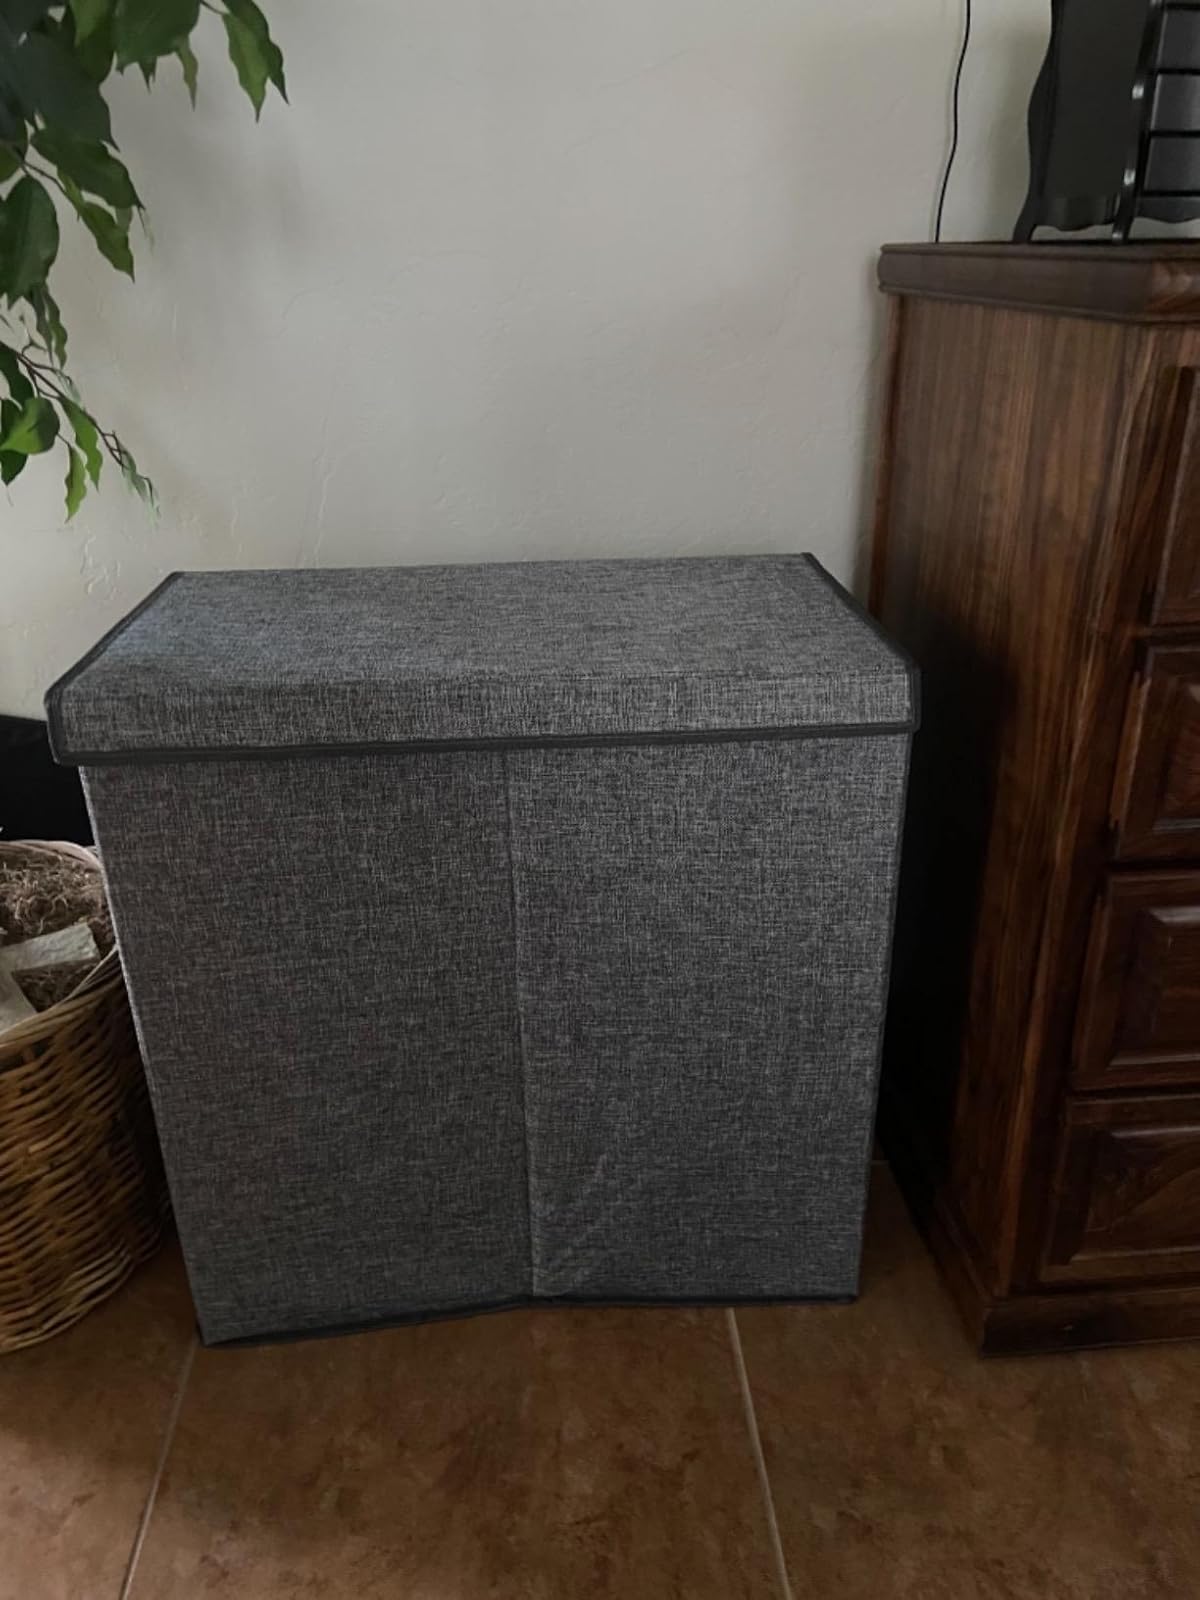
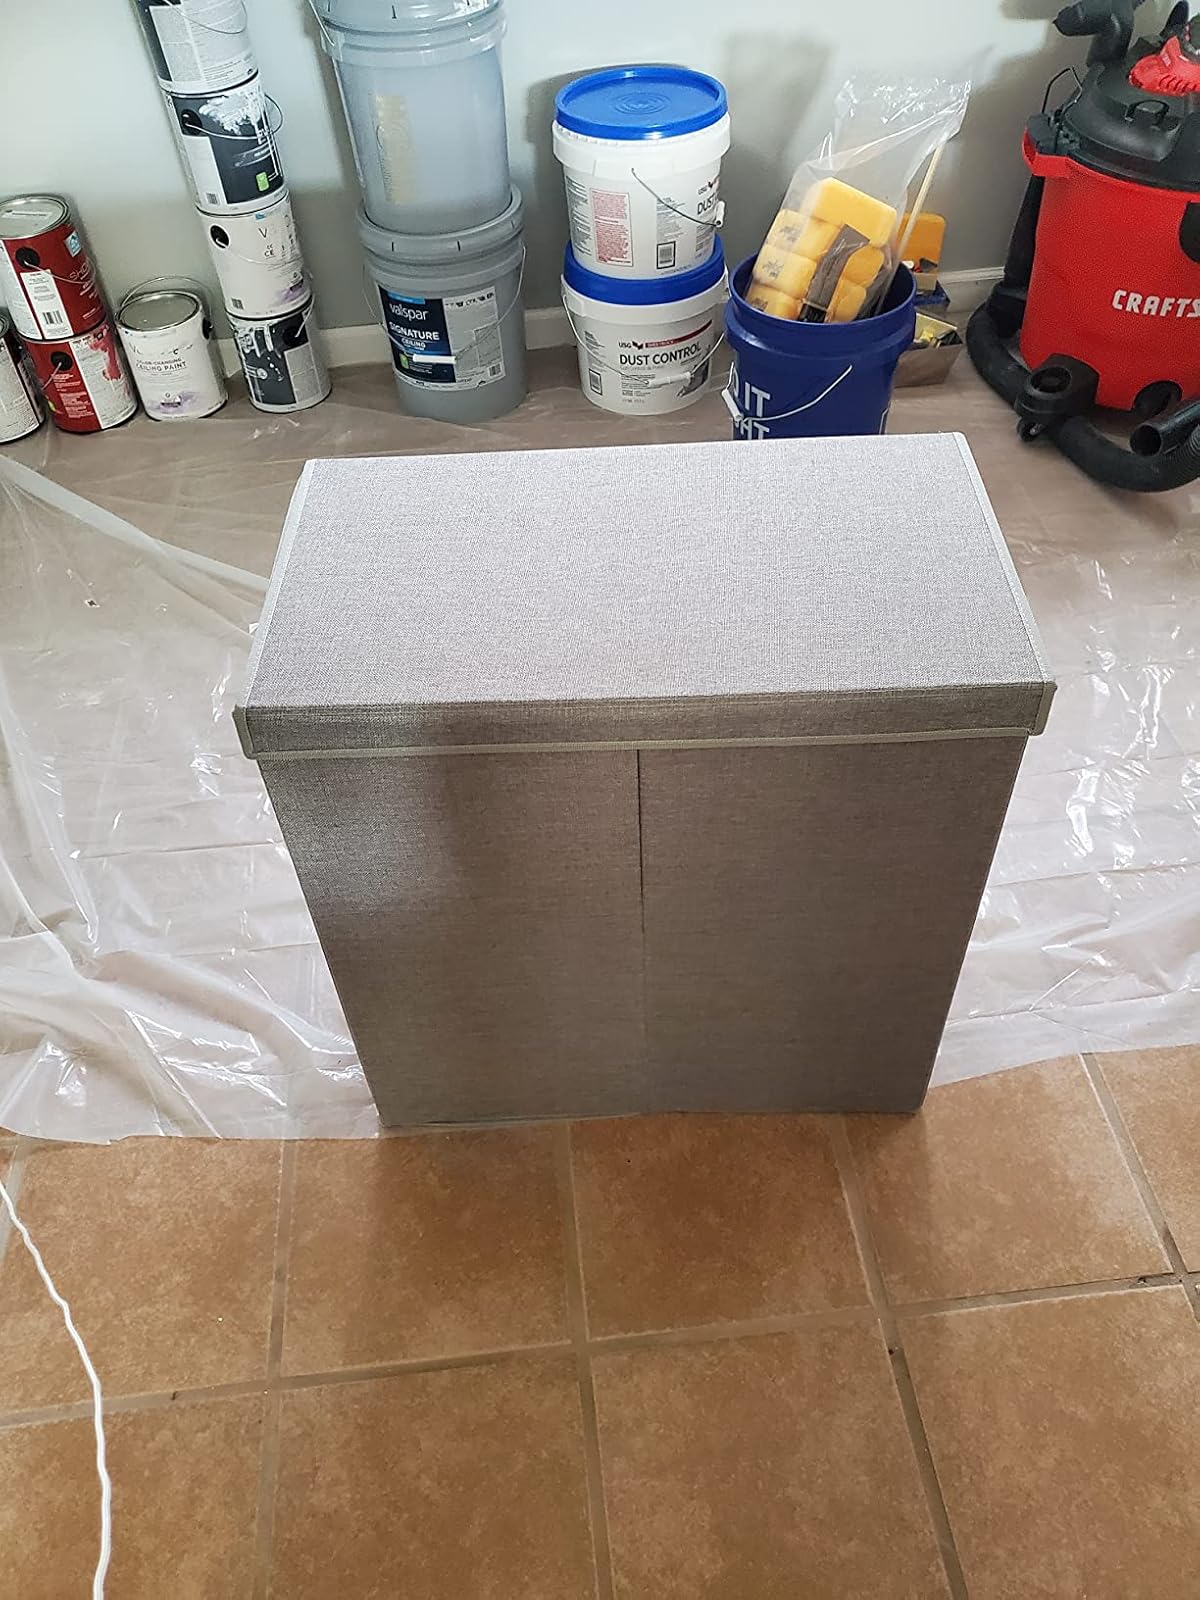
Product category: items_hamper
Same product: yes